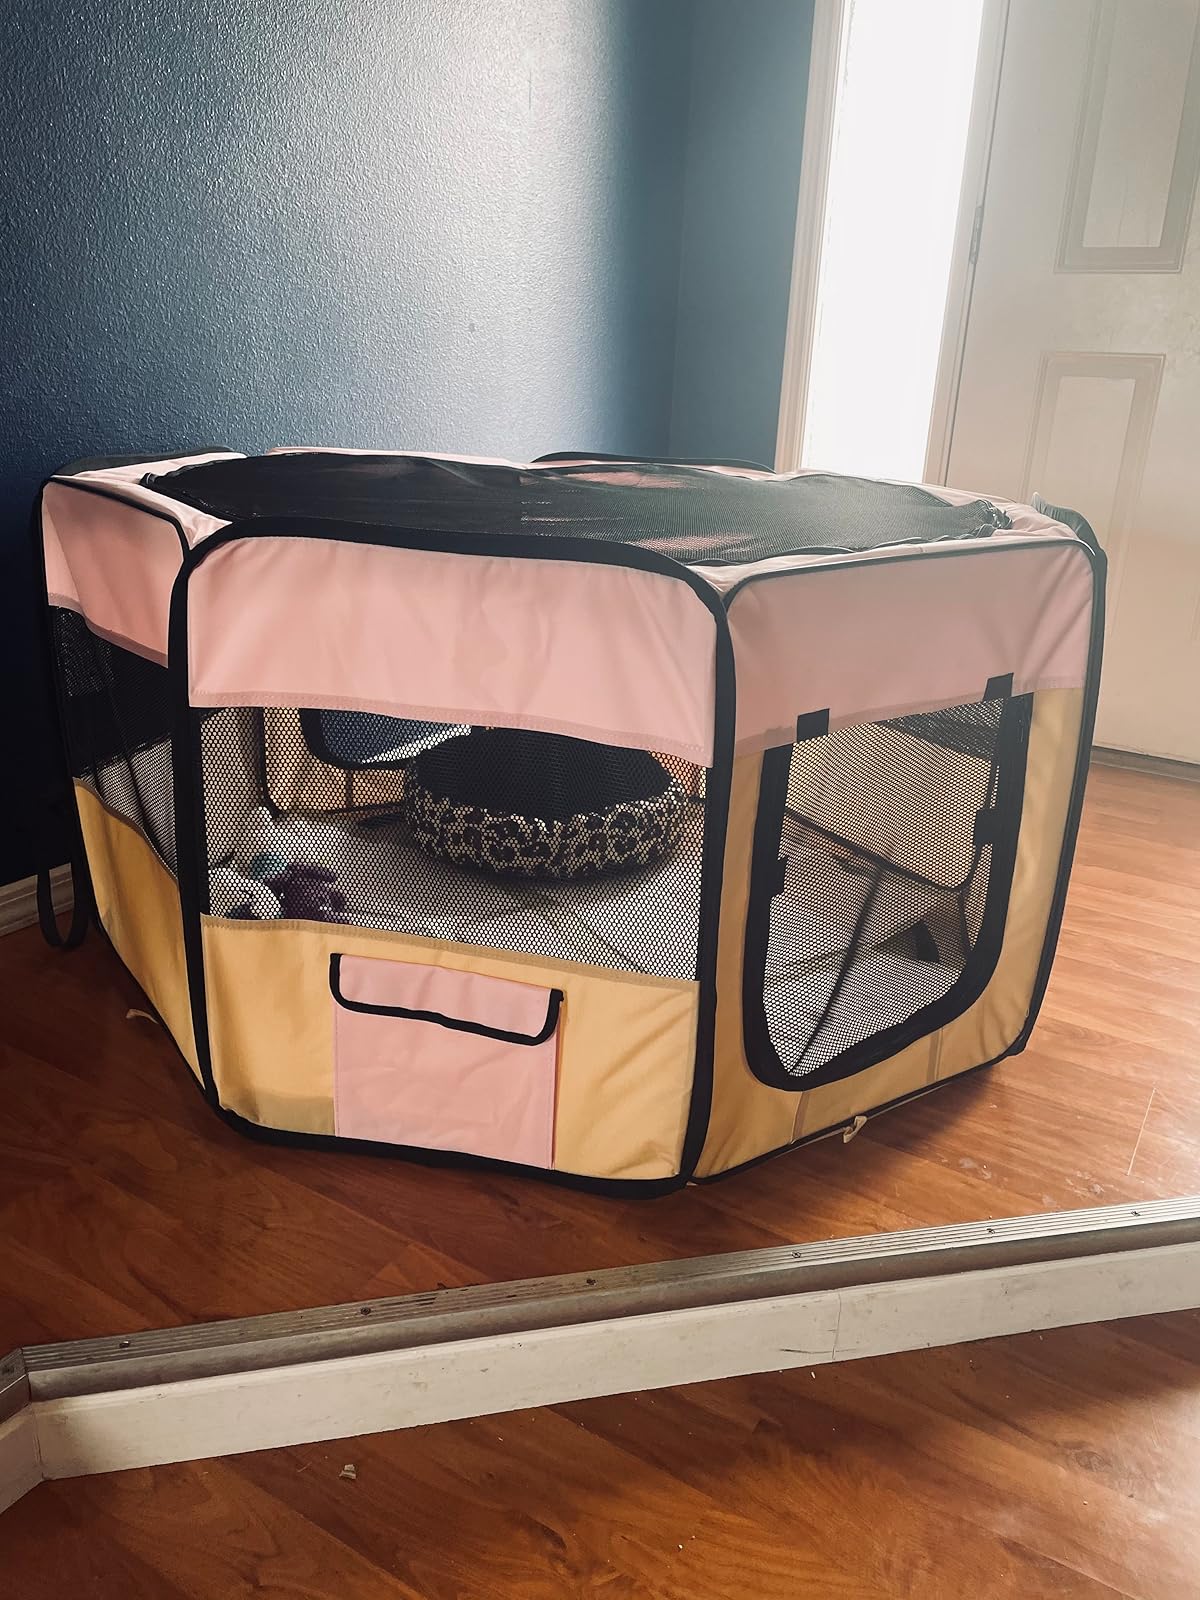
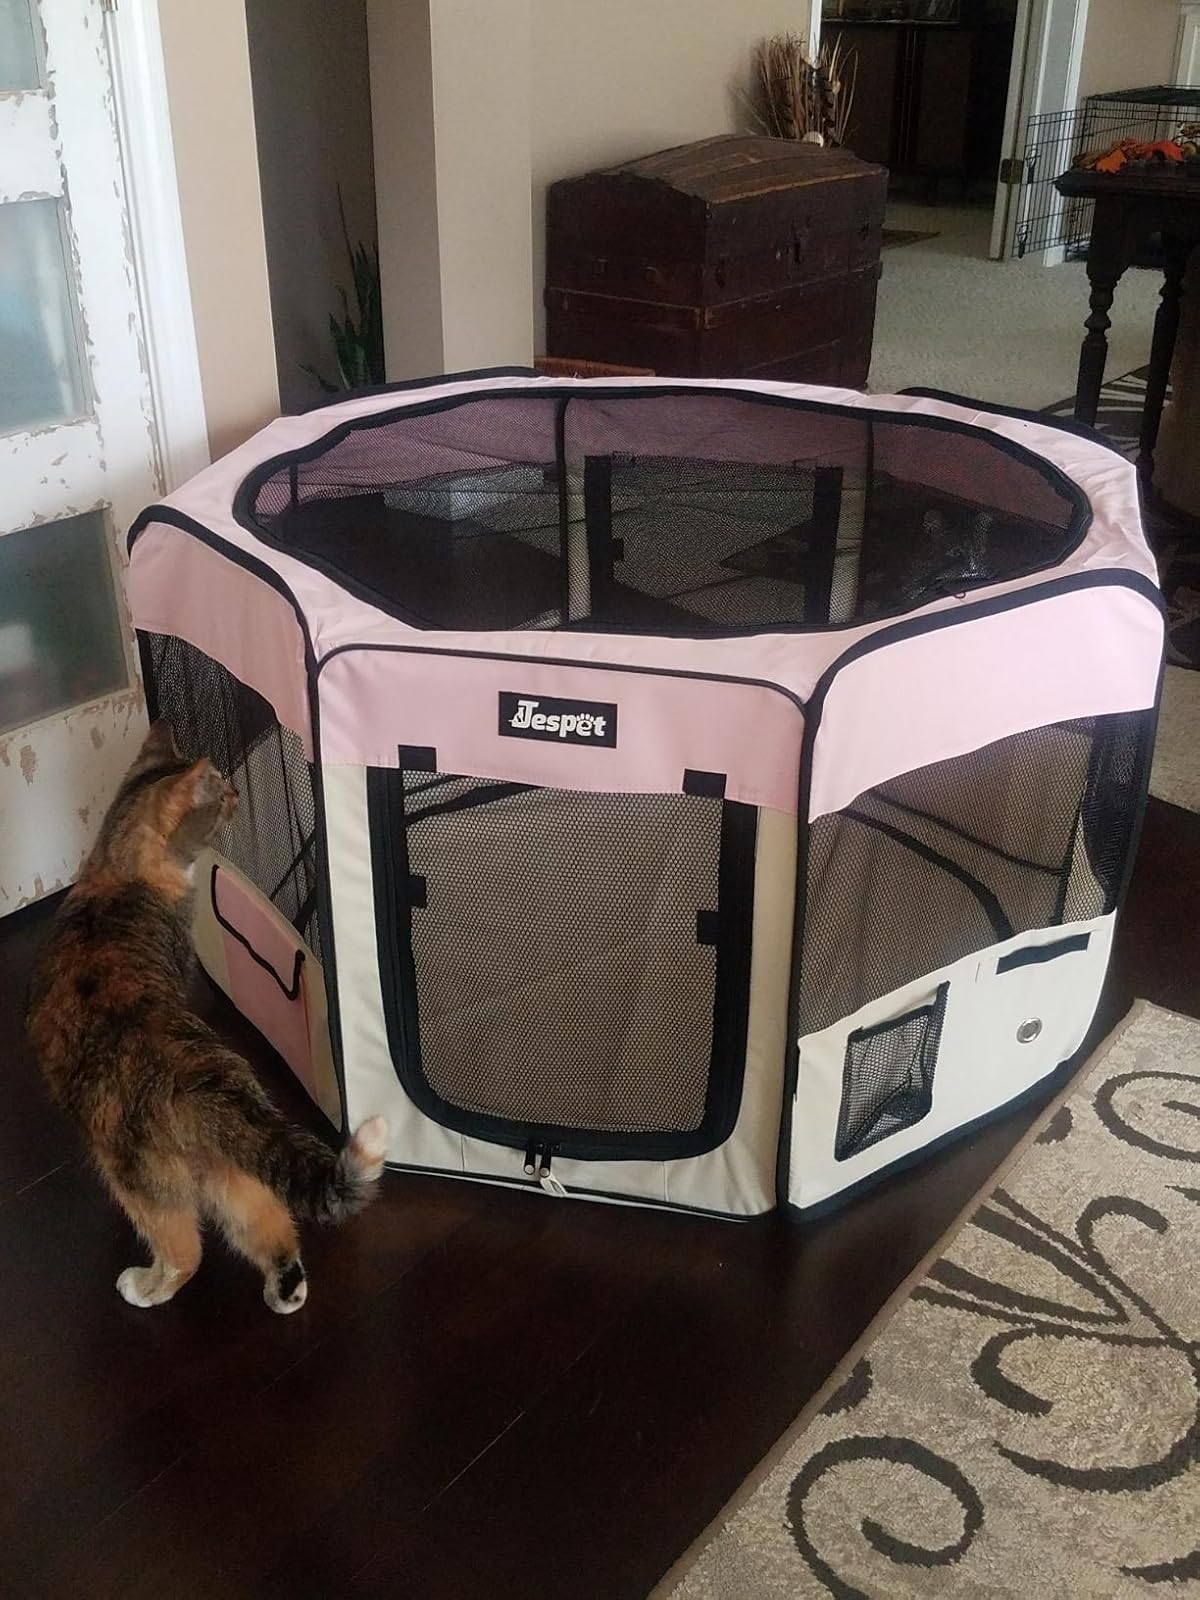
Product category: items_kennel
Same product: no